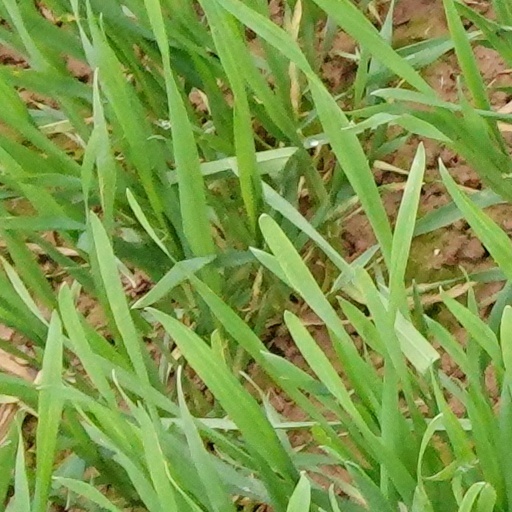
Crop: wheat